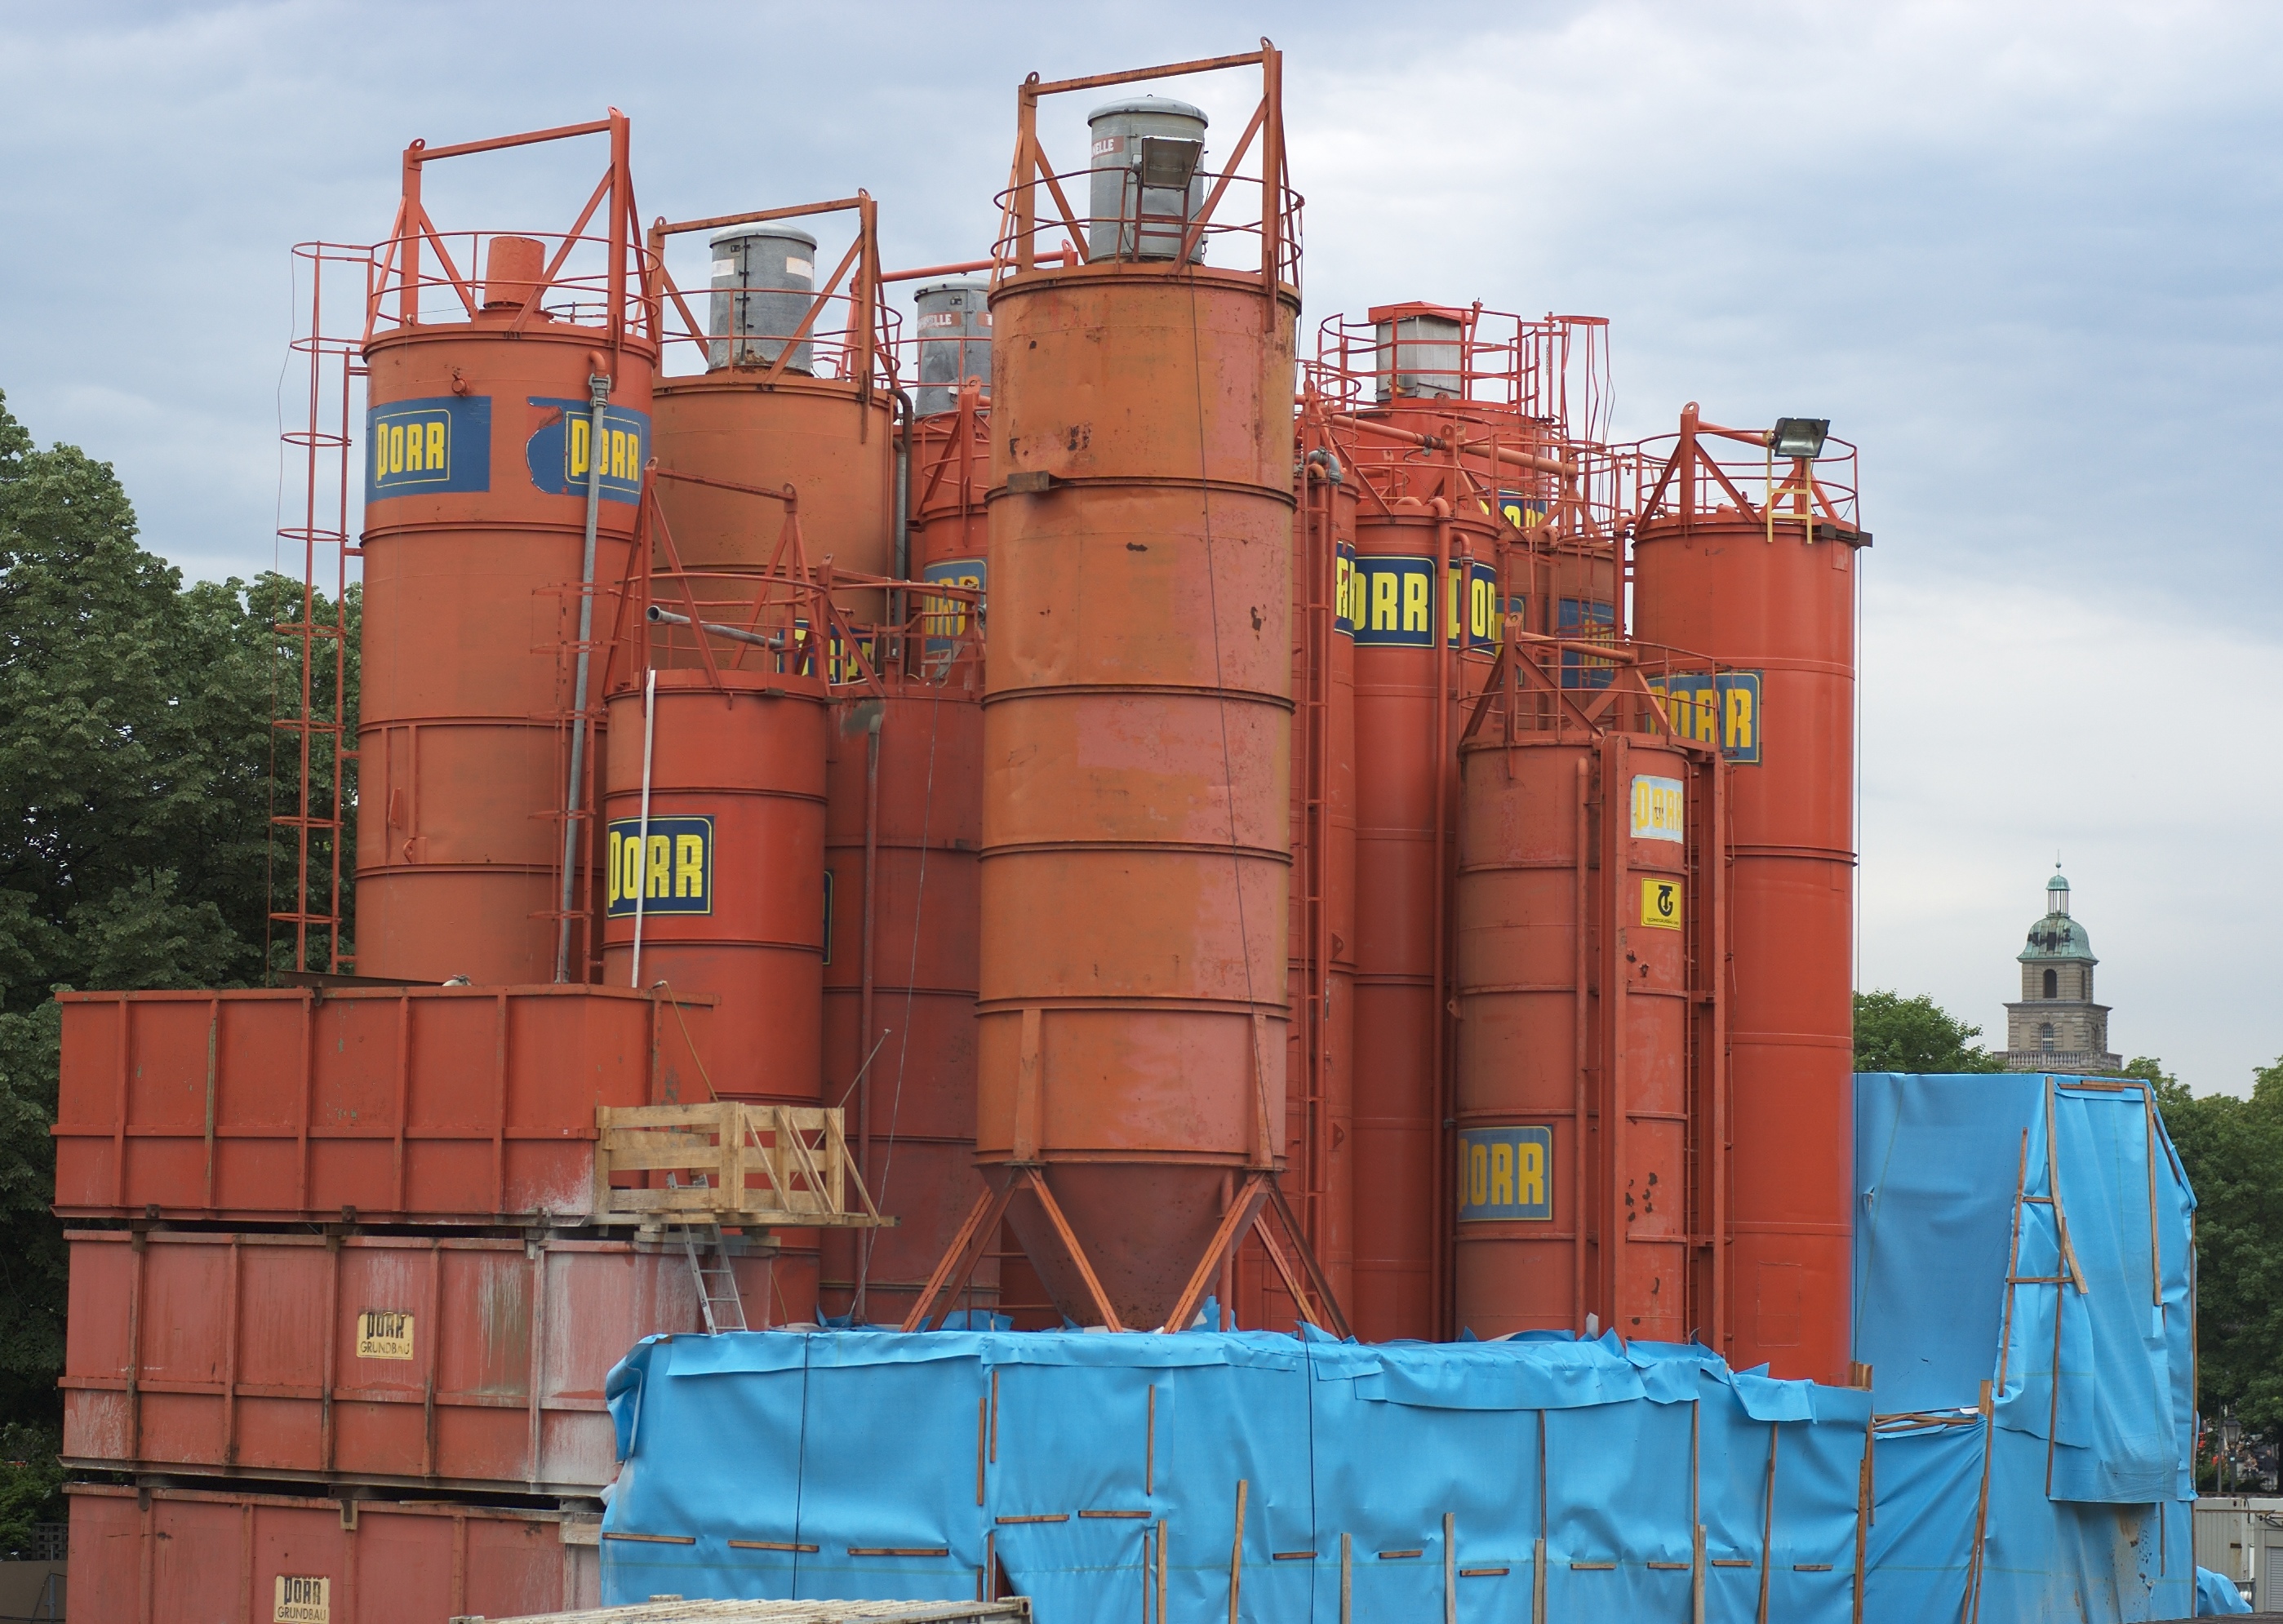
vehicle, waterway, 2013, f14, rawtherapee, germany, deutschland, berlin, pentax, lenstagged, steffenzahn, k100d, justpentax, berlinmitte, cosina, voigtlander, 58mm, nokton, cosinavoigtlnder, 58mmf14, 58mm14, nokton58mmf14slii, 58mmf14nokton